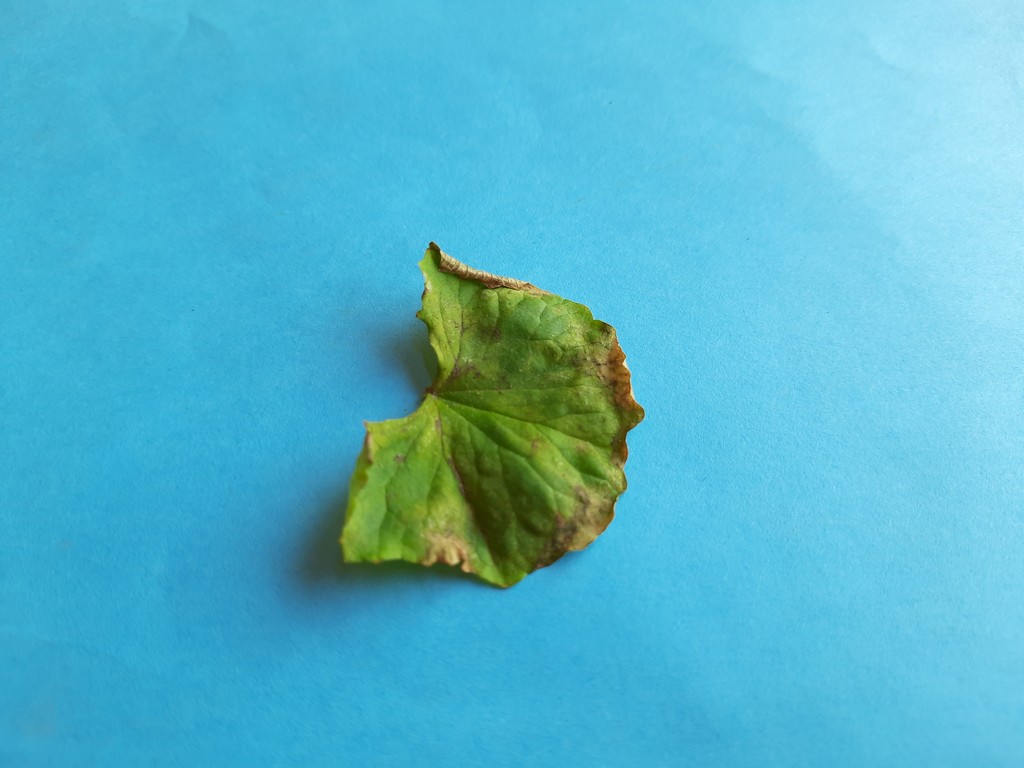
Label: Unhealthy